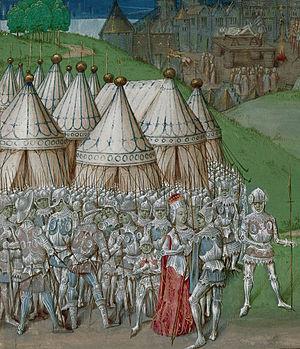
Jeanne de Geneville, suo jure 2ᵉ baronne Geneville, et par mariage comtesse de March et baronne Mortimer, connue aussi sous le nom de Jeanne de Joinville, est la fille du seigneur Piers de Geneville et de Jeanne de Lusignan. Elle hérite des possessions de ses grands-parents paternels, Geoffroy de Geneville, 1ᵉʳ baron Geneville, et de Mahaut de Lacy. Elle est dès lors considérée comme l'une des plus riches héritières des Marches galloises et du comté de Meath en Irlande.
La guerre des Despenser est une révolte baronniale contre Édouard II d'Angleterre conduite en 1321 et 1322 par les seigneurs anglais Thomas de Lancastre, Roger Mortimer et Humphrey de Bohun. La rébellion est provoquée par les faveurs démesurées dont bénéficie Hugues le Despenser le Jeune, le favori d'Édouard.
La bataille de Burton Bridge a opposé en mars 1322 les barons rebelles au roi Édouard II d'Angleterre, lors de la guerre des Despenser. L'armée d'Édouard se dirige vers le nord pour affronter son rival, le comte de Lancastre, après avoir écrasé d'autres rebelles dans les Marches galloises. Lancastre fortifie le pont de Burton upon Trent, afin de stopper l'avancée du roi. Édouard arrive dans les villages avoisinants le 7 mars et essaye de prendre à revers Lancastre. Il est retardé par trois jours de pluie, durant lesquels certaines de ses forces s'opposent à celles de Lancastre.
Le Parlement de 1327, qui siège à Westminster entre le 7 janvier et le 9 mars 1327, joue un rôle instrumental dans le transfert des pouvoirs entre le roi Édouard II et son fils aîné et successeur Édouard III, auparavant comte de Chester.
Isabelle de France est la seule fille parmi les enfants survivants du roi de France Philippe IV le Bel et de son épouse Jeanne Iʳᵉ, reine de Navarre. Elle est reine en tant qu'épouse d'Édouard II, roi d'Angleterre. La reine Isabelle est connue à son époque pour sa beauté, son habileté diplomatique et son intelligence. Elle n'a cependant jamais été surnommée la « Louve de France » par ses contemporains.
Roger Mortimer, 3ᵉ baron Mortimer de Wigmore et 1ᵉʳ comte de March, est un important et puissant seigneur anglais des Marches galloises. Descendant d'un des compagnons normands de Guillaume le Conquérant, il hérite à la mort de son père Edmond Mortimer en 1304 de plusieurs possessions conséquentes au pays de Galles et en Irlande. Mortimer acquiert en outre de nombreux autres domaines au pays de Galles et en Irlande grâce à son avantageux mariage avec Jeanne de Geneville, 2ᵉ baronne Geneville. Il consacre une grande partie de sa carrière militaire en Irlande, où il défend le patrimoine de son épouse face aux prétentions de ses rivaux locaux et s'oppose à l'invasion écossaise menée par Édouard Bruce. Ainsi, en 1316, il est nommé Lord lieutenant d'Irlande par le roi Édouard II et parvient au bout de deux ans d'efforts incessants à expulser les Écossais d'Irlande et à restaurer la paix dans ses terres.